Jacqueline Fehr

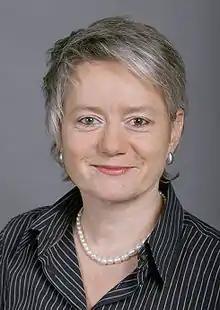
Jacqueline Fehr (2007)

Jacqueline Fehr (born 1 June 1963) is a Swiss politician of the Social Democratic Party of Switzerland. She represents the Canton of Zürich in the Swiss National Council.